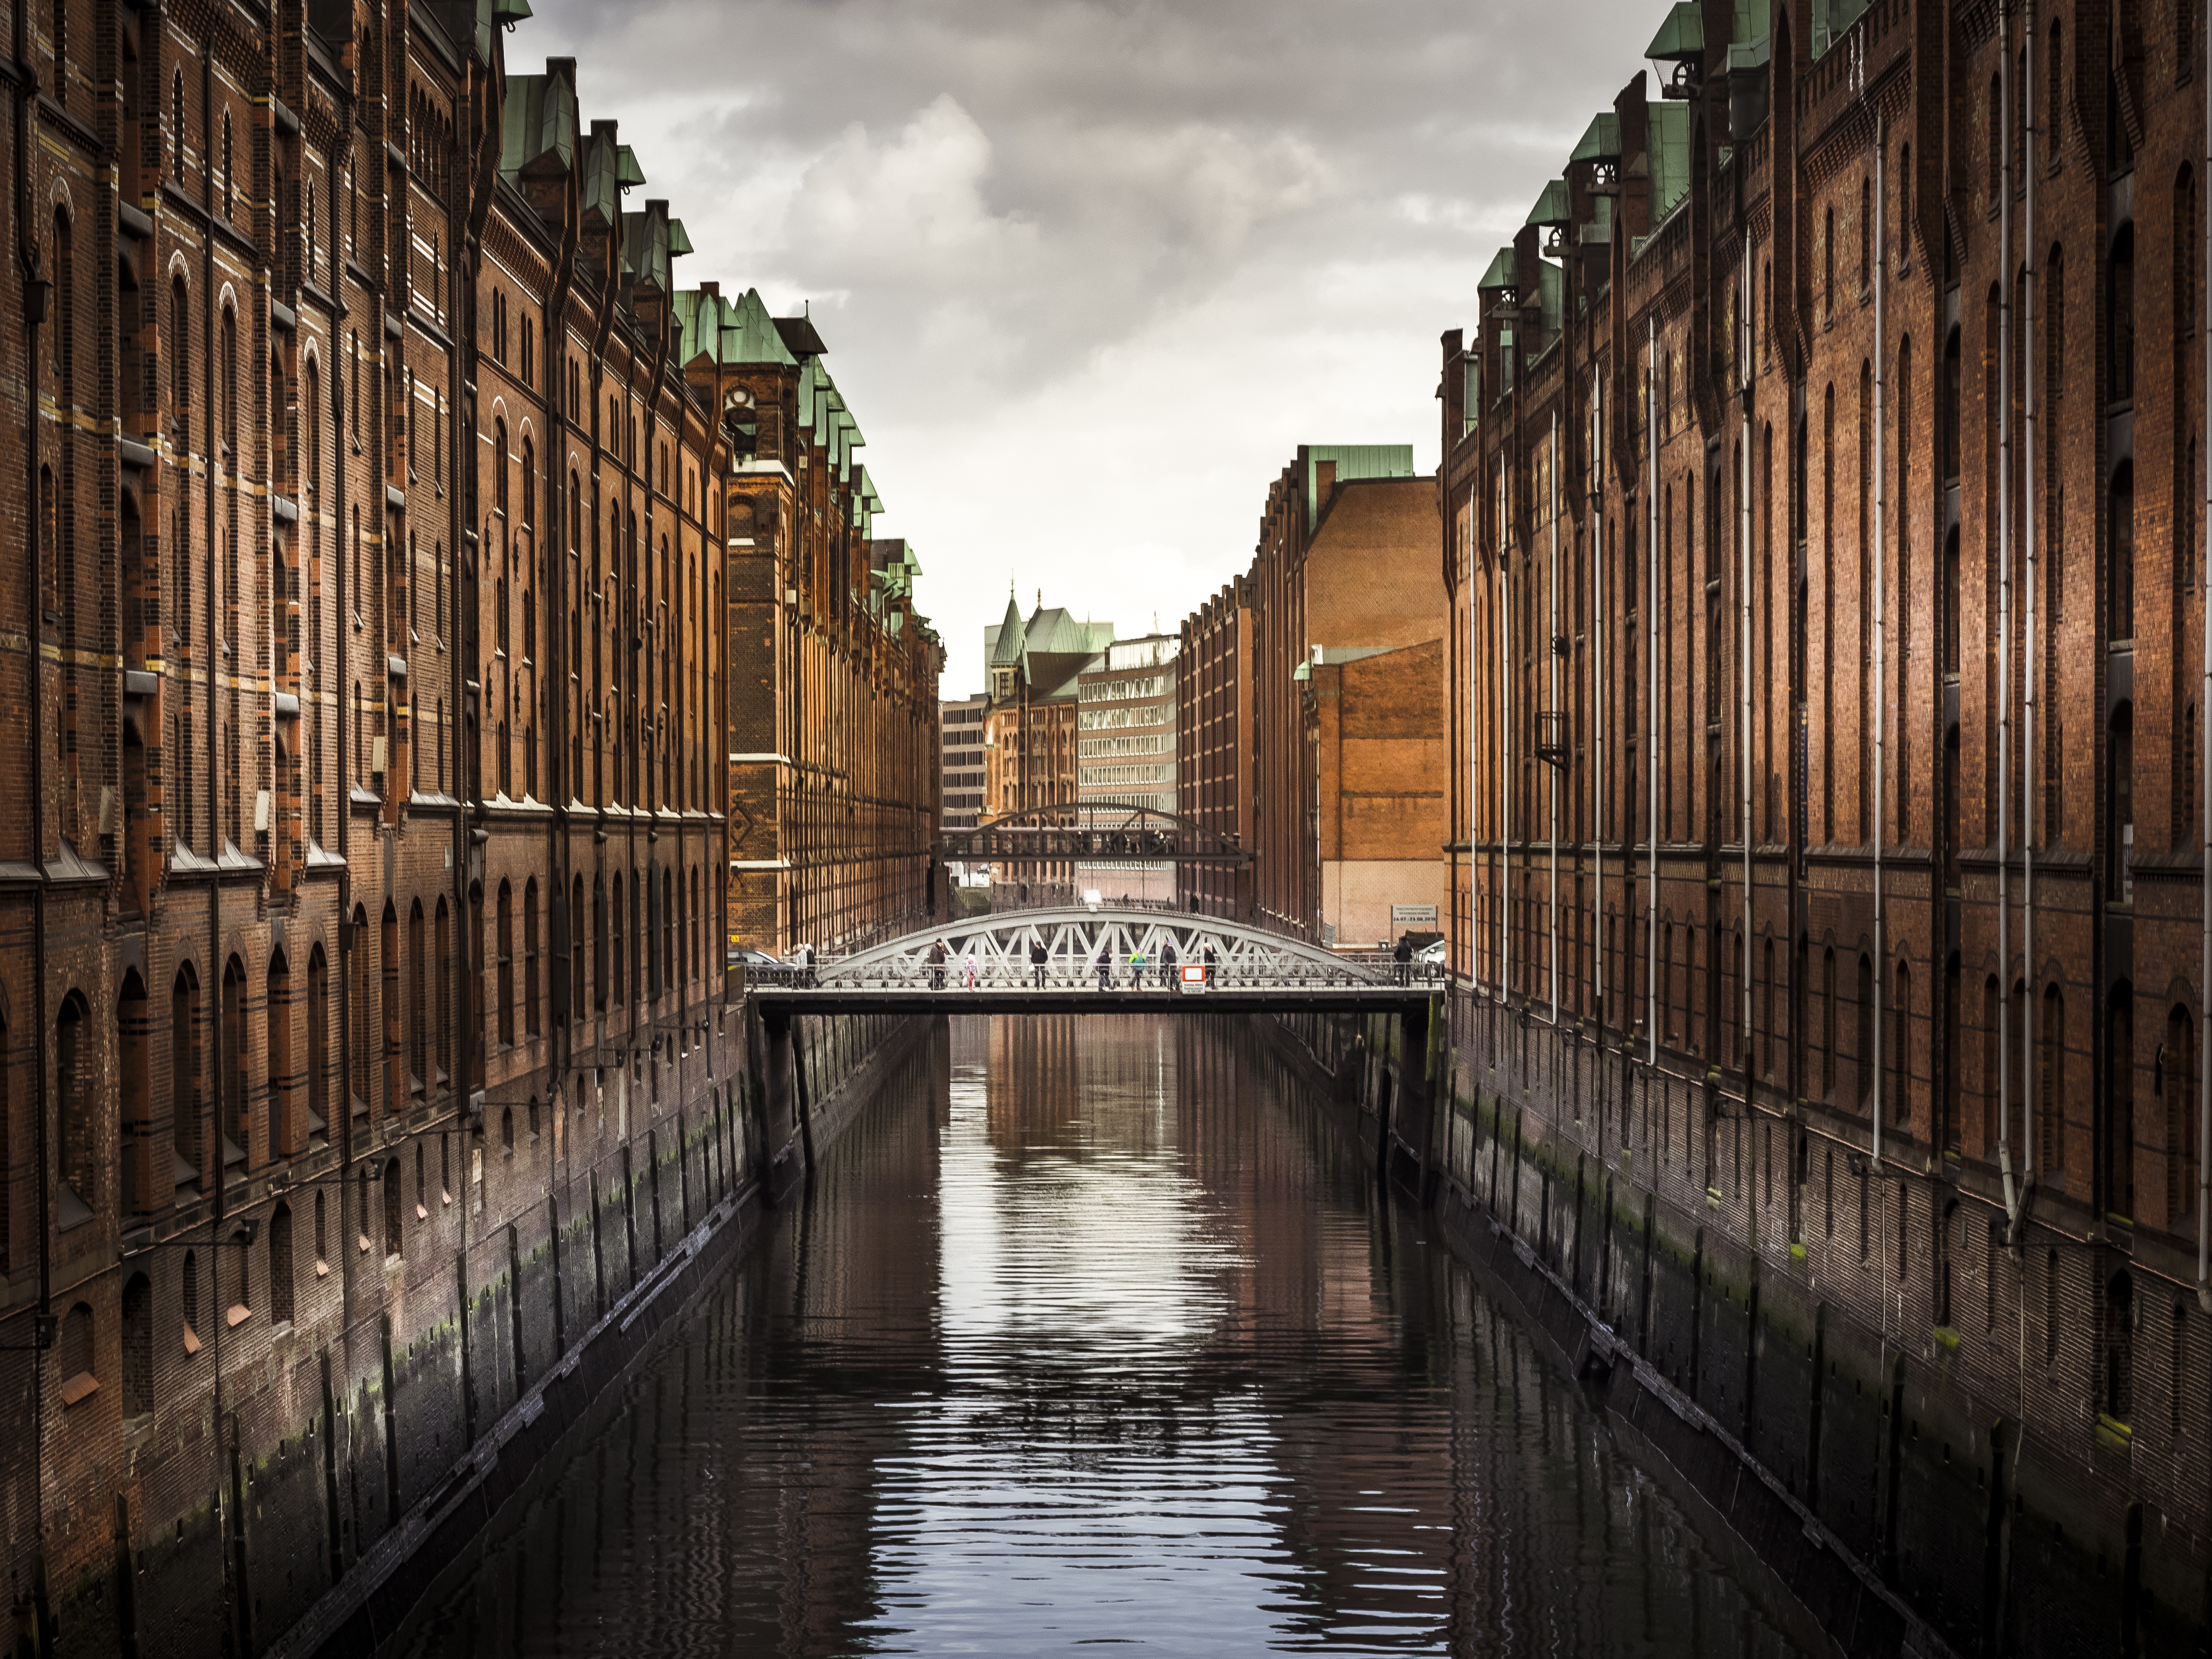
landscape, sea, water, nature, black and white, architecture, sky, sun, sunset, camera, warm, wave, lake, building, city, river, canal, cityscape, summer, idyllic, orange, reflection, holiday, rest, port, city life, waterway, grey, hdr, art, clouds, homes, symmetry, photograph, germany, epic, quiet, maritime, bridges, mood, perfection, waters, elbe, hamburg, mirroring, perfect, back light, hanseatic city, big city, speicherstadt, elster, urban area